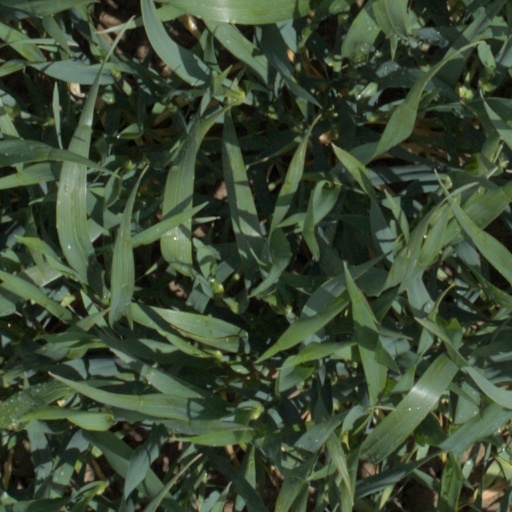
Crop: wheat